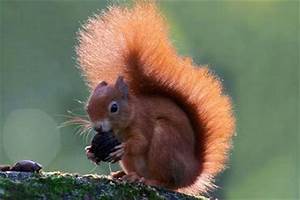
Label: squirrel